Mad T Party

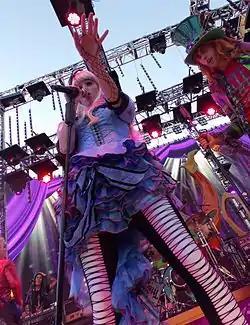
Alice performed on the main stage.

The music played at the "Mad T Party Band" was mainly dance music. Various types of music were played such as electro house, progressive house, and EDM. Guests of all ages were encouraged to dance at this event.